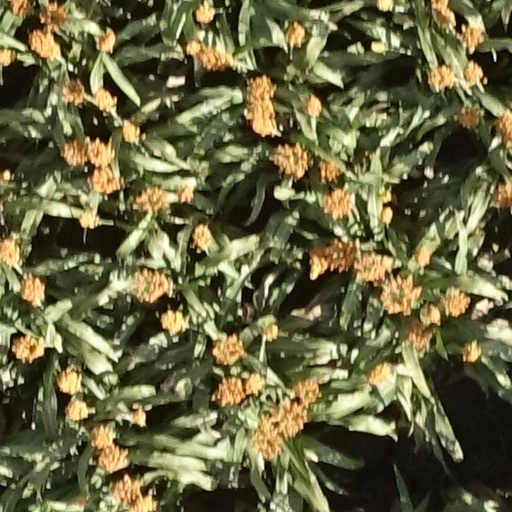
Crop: sorghum